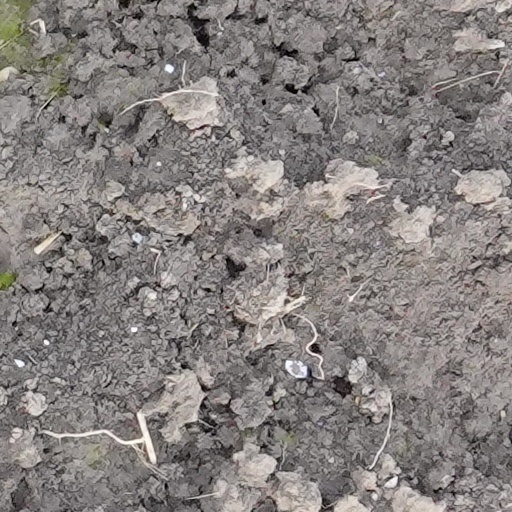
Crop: wheat